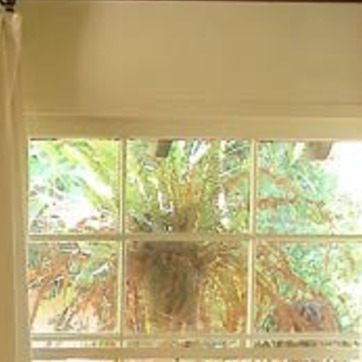
Material: glass